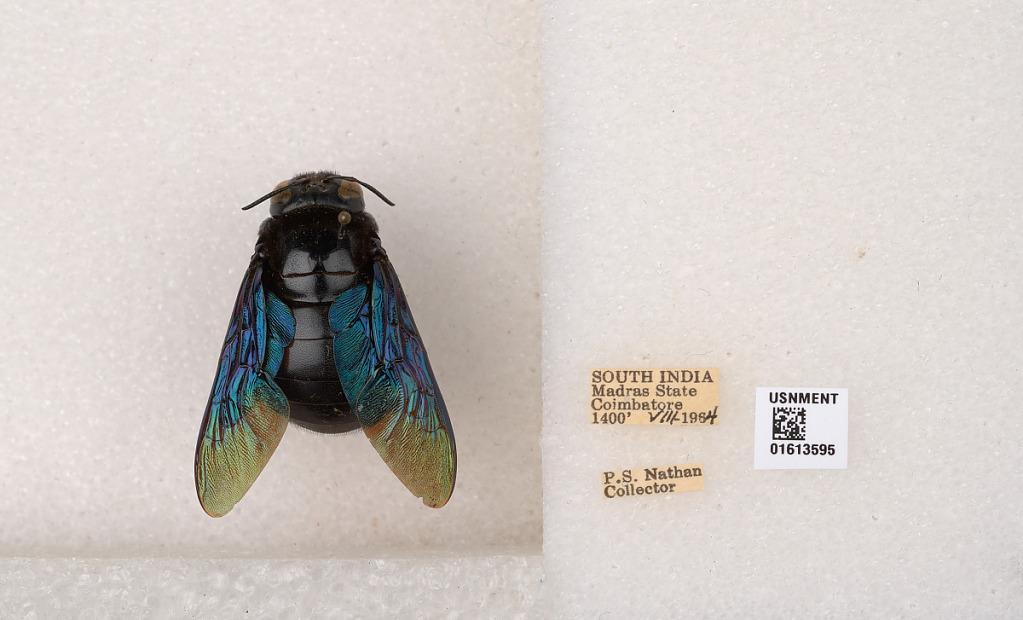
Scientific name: Xylocopa (Mesotrichia) tenuiscapa Westwood
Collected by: P. Nathan
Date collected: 1964-8-1
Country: India
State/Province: Tamil Nadu
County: Coimbatore
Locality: Coimbatore